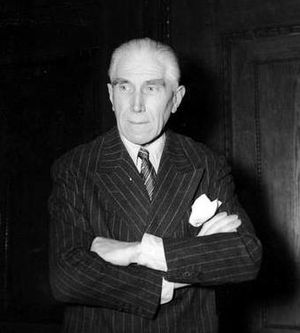
Franz von Papen
Franz von Papen, som han så ud ved Nürnbergprocessen efter krigen.
Franz Joseph Hermann Michael Maria von Papen, var en katolsk adelsmand og politiker for partiet Zentrum i Weimarrepublikken. Han blev i 1932 af rigspræsident Paul von Hindenburg udnævnt til rigskansler for republikken. I tiden 1933-1934 fungerede han som vicekansler under Adolf Hitler.